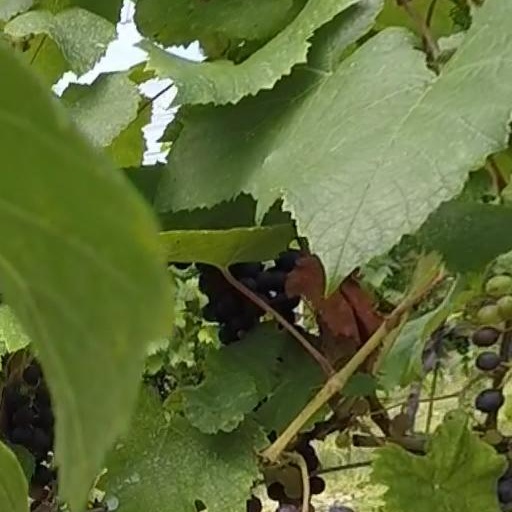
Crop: grape